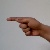
The image shows a hand gesture representing the letter 'G' in Indian Sign Language.